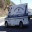
Label: ambulance